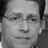
Emotion: sad